Cardiac physiology

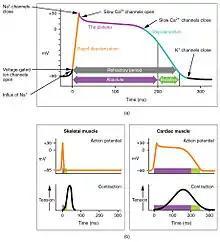
(a) There is long plateau phase due to the influx of calcium ions. The extended refractory period allows the cell to fully contract before another electrical event can occur. (b) The action potential for heart muscle is compared to that of skeletal muscle.

Calcium ions play two critical roles in the physiology of cardiac muscle. Their influx through slow calcium channels accounts for the prolonged plateau phase and absolute refractory period. Calcium ions also combine with the regulatory protein troponin in the troponin complex. Both roles enabling the myocardium to function properly.